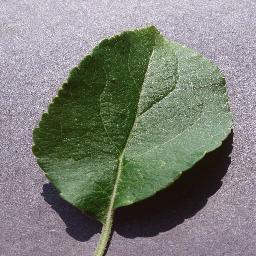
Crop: apple
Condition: healthy